Iven Mackay

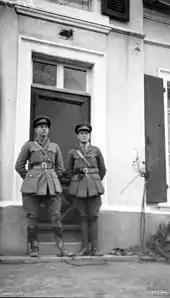
Two officers stand on the steps of a French Chateau.

Mackay held the temporary position of commander of the 1st Infantry Brigade in January 1917, for the first of what would be five times totalling 92 days in 1917. He commanded the 4th Infantry Battalion in the advance to the Hindenburg Line, including the capture of the fortified town of Hermies. During the German counter-attack at Lagnicourt in April 1917 his battalion held its positions, repulsing the Germans with heavy casualties.